Zatzman Sportsplex

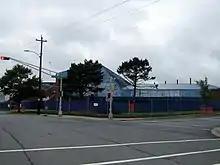
The Dartmouth Sportsplex, pictured while under renovation in July 2017

The site was formerly home to the Dartmouth Memorial Rink, which was built in 1950 and burned down on 16 May 1974. A sod-turning ceremony was held for the new Sportsplex in March 1981 by Dartmouth mayor Daniel Brownlow and Premier John Buchanan. It was constructed by Dineen Construction and cost $7 million. The Sportsplex opened in 1982. A management agreement between the municipality and the Dartmouth Sportsplex Community Association was signed in 1998, and has been renewed every year since.